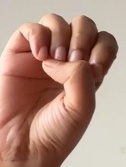
ASL sign: E